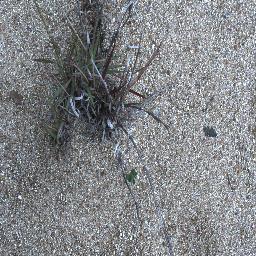
Label: negative